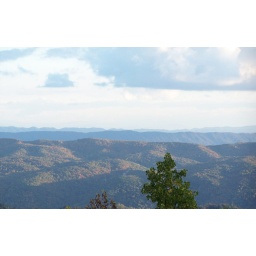
Taken while standing on a tower on CC Road in Evarts, Ky